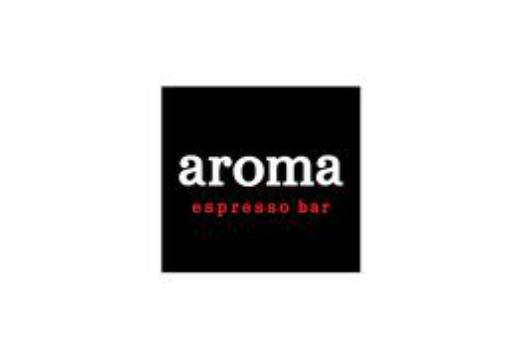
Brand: Aroma Espresso Bar
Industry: Food